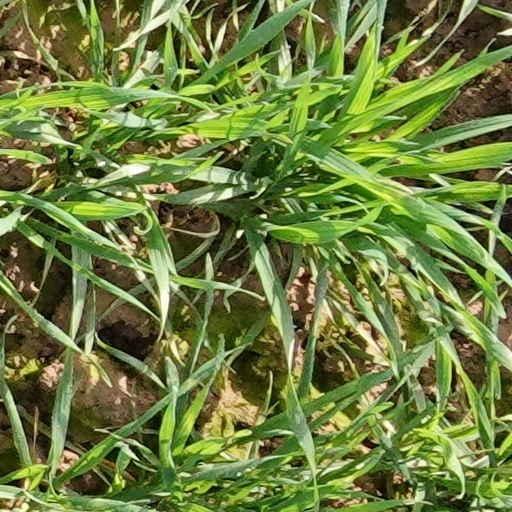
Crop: wheat